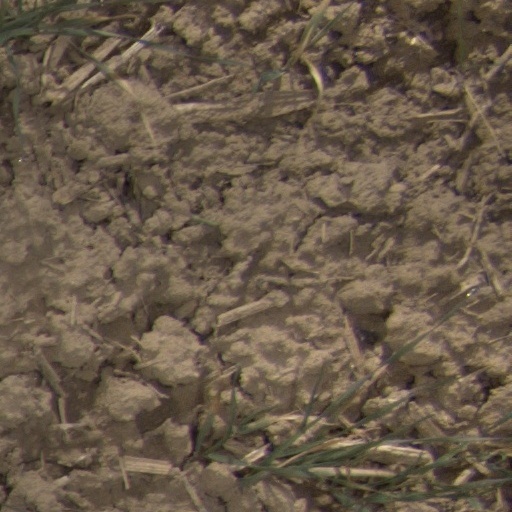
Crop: wheat